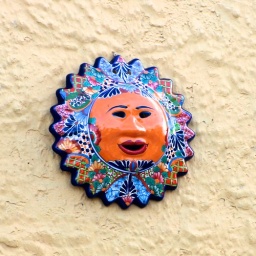
On house wall in Flamingo Park